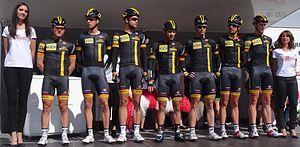
Reportage réalisé le jeudi 17 avril à l'occasion du départ et de l'arrivée du Grand Prix de Denain 2014 à Denain, Nord, Nord-Pas-de-Calais, France.
La saison 2014 de l'équipe cycliste MTN-Qhubeka est la dix-huitième de cette équipe depuis sa création en 1997, et la deuxième avec le statut d'équipe continentale professionnelle. Elle est dirigée par son fondateur, Douglas Ryder.
La 55ᵉ édition du Grand Prix de Denain a eu lieu le 17 avril 2014. C'est la sixième épreuve de la Coupe de France de cyclisme sur route 2014. La course fait partie du calendrier UCI Europe Tour 2014 en catégorie 1.1.